Nintendo video game consoles

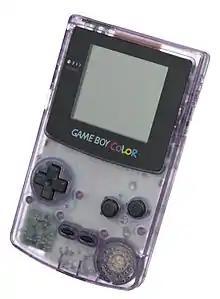
Game Boy Color

The Game & Watch series of handheld electronic games made by Nintendo and created by its game designer Gunpei Yokoi from 1980 to 1991. Each featured a single game that could be played on a segmented LCD screen, in addition to a clock and an alarm. Most titles had a "GAME A" (easy mode) and a "GAME B" (hard mode) button. Game B is usually a faster, more difficult version of Game A. Different models were manufactured, with some consoles having two screens (the Multiscreen Series) and a clam-shell design. The Nintendo DS later reused this design. The Game & Watch made handhelds vastly popular. Many toy companies followed in the footsteps of Game & Watch, such as Tiger Electronics and their Star Wars themed games. Nintendo's Game & Watch units were eventually superseded by the original Game Boy. Each Game & Watch was only able to play one game, due to the use of a segmented LCD display pre-printed with an overlay. The speed and responsiveness of the games was also limited by the time it took the LCD to change state.